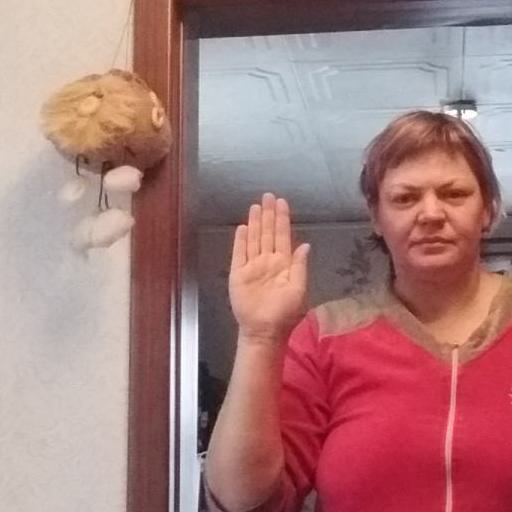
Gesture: stop